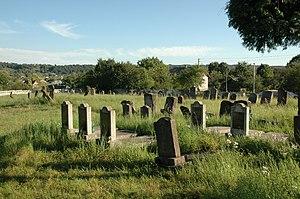
Le karaïsme est un courant du judaïsme qui s'est séparé du judaïsme rabbinique au plus tard au VIIIᵉ siècle. Contrairement au judaïsme rabbinique, le karaïsme refuse la sacralité de la Loi orale, compilée notamment dans le Talmud. Ses adhérents sont appelés les « karaïtes » ou les « karaïmes », et sont parfois surnommés bnei ou ba'alei haMiqra. Pour les karaïtes, seule la Bible hébraïque possède une valeur sacrée.